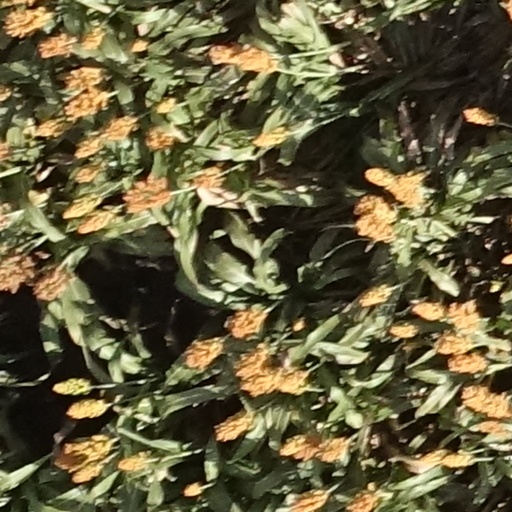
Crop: sorghum